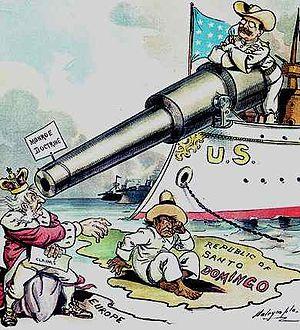
La présidence de Theodore Roosevelt débuta le 14 septembre 1901, date de l'investiture de Theodore Roosevelt en tant que 26ᵉ président des États-Unis après l'assassinat du président McKinley, et prit fin le 4 mars 1909. Membre du Parti républicain, Roosevelt était alors vice-président des États-Unis depuis seulement 194 jours quand il accéda à la présidence. Il se présenta pour un mandat complet de quatre ans à l'élection présidentielle de 1904 et fut élu à une majorité écrasante. Son secrétaire à la Guerre William Howard Taft lui succéda à la Maison-Blanche.
Le corollaire Roosevelt est une interprétation expansionniste de la doctrine de Monroe exposée par le président américain Theodore Roosevelt dans un discours prononcé le 6 décembre 1904 au début de la troisième session du 58ᵉ Congrès des États-Unis.